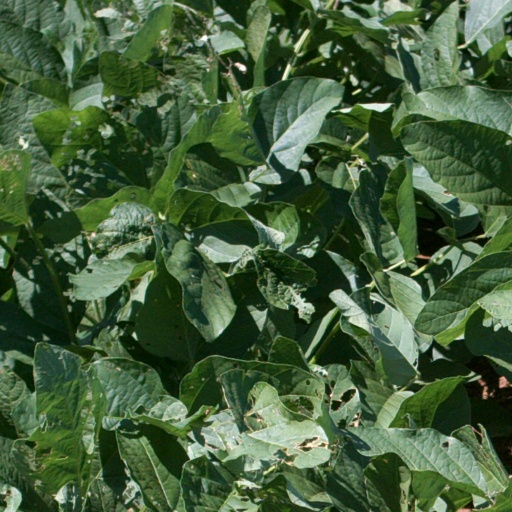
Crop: soybean